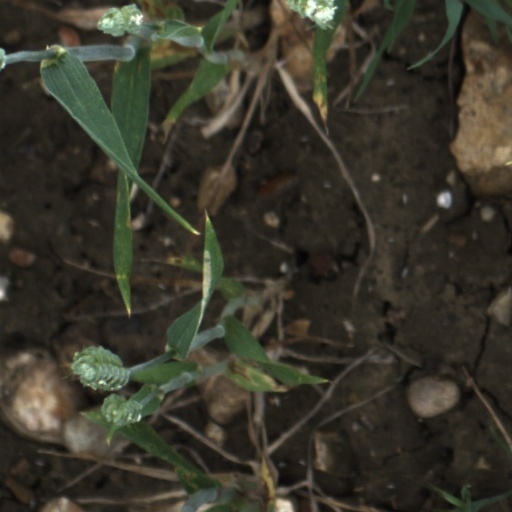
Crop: wheat